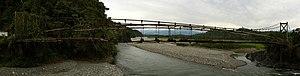
SVP, rendez cette description accessible à tous en la traduisant dans plusieurs langues.